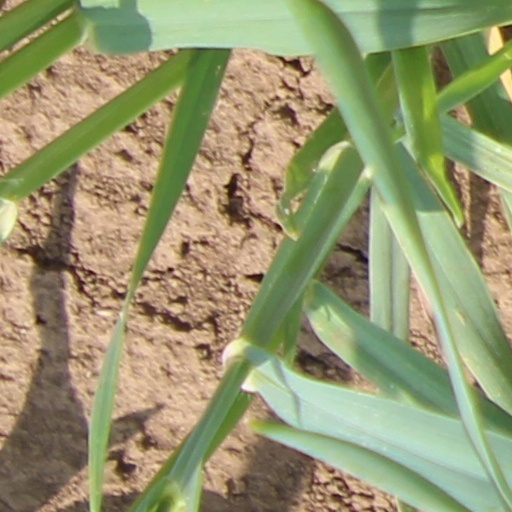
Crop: wheat